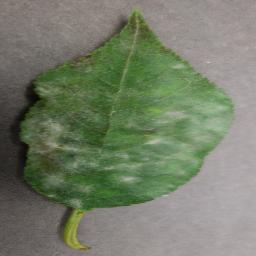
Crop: cherry
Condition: (including_sour)_powdery_mildew